Maria Bello

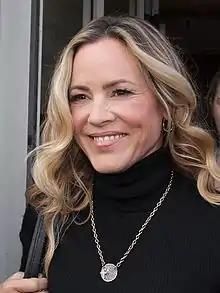
Bello in 2016

Maria Bello (born April 18, 1967) is an American actress and producer. Her first major film role was in 1998's "Permanent Midnight". She followed this with a range of supporting and leading parts in films such as "Payback" (1999), "Coyote Ugly" (2000), "The Cooler" (2003), "Secret Window" (2004), "Assault on Precinct 13", "A History of Violence", "Thank You for Smoking" (all 2005), "World Trade Center" (2006), "The Jane Austen Book Club" (2007), "" (2008), "Grown Ups" (2010), "Prisoners" (2013), and "Lights Out" (2016).